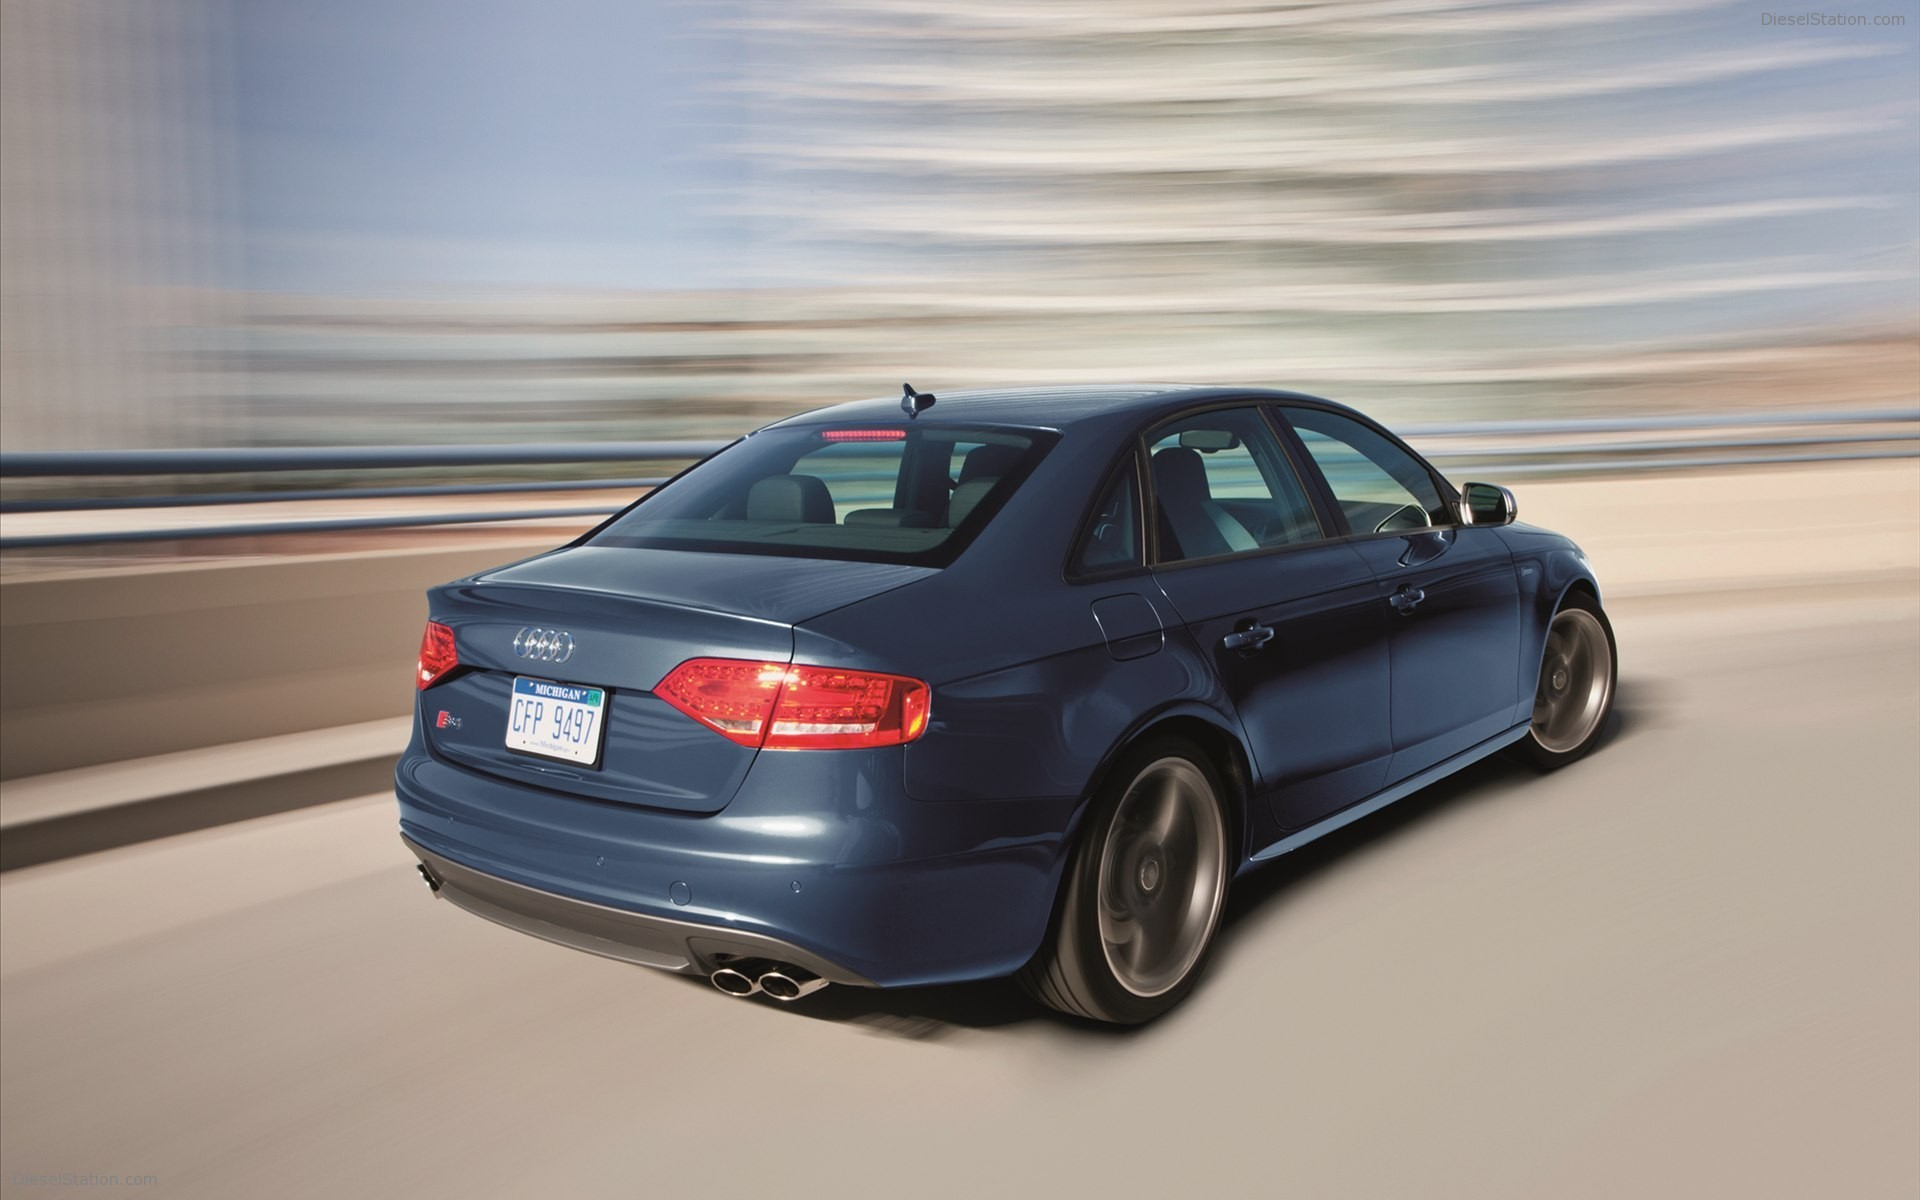
Car model: 2012 Audi S4 Sedan